James E. Winner Jr.

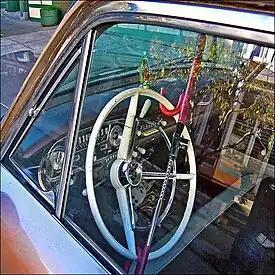
The club installed on a car's steering wheel.

James Earl Winner, Jr. (July 12, 1929 – September 14, 2010) was an American entrepreneur and chairman of Winner International who created The Club, an anti-theft device that is attached and locked on to a car's steering wheel, making it more difficult for car thieves to steal the car. By 1994, sales of the device had reached 14 million units.